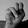
ASL letter: N